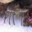
Label: lobster